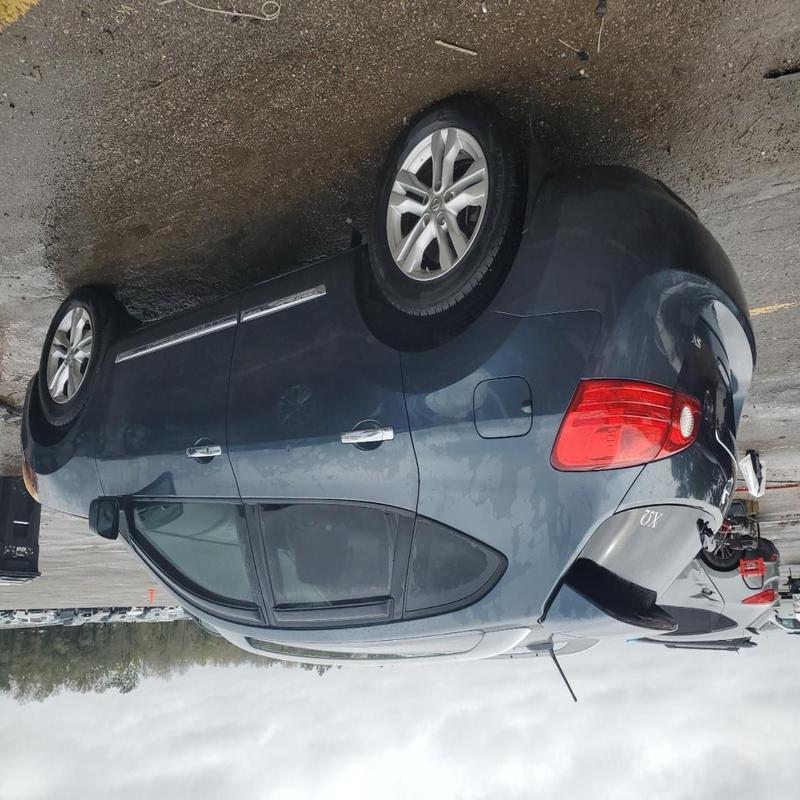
Aucun dommage détecté.
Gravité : aucun